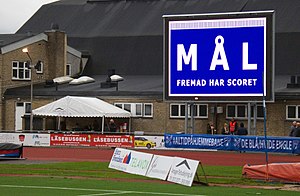
Boldklubben Fremad Amager / Statistik og rekorder / Sæsoner
Fremad har scoret under en 1. divisionskamp i Sundby Idrætspark (29. september 2019)
Boldklubben Fremad Amager er en dansk fodboldklub på Amager, der blev stiftet i 1910. Klubbens førstehold spiller i 1. division, mens andetholdet spiller i Serie 1 under DBU København. Fremad Amager rykkede op i divisionsregi i 1929 og kom i den bedste række få år efter. Klubben træner og spiller i Sundby Idrætspark og har sit klubhus i det sydvestlige hjørne.